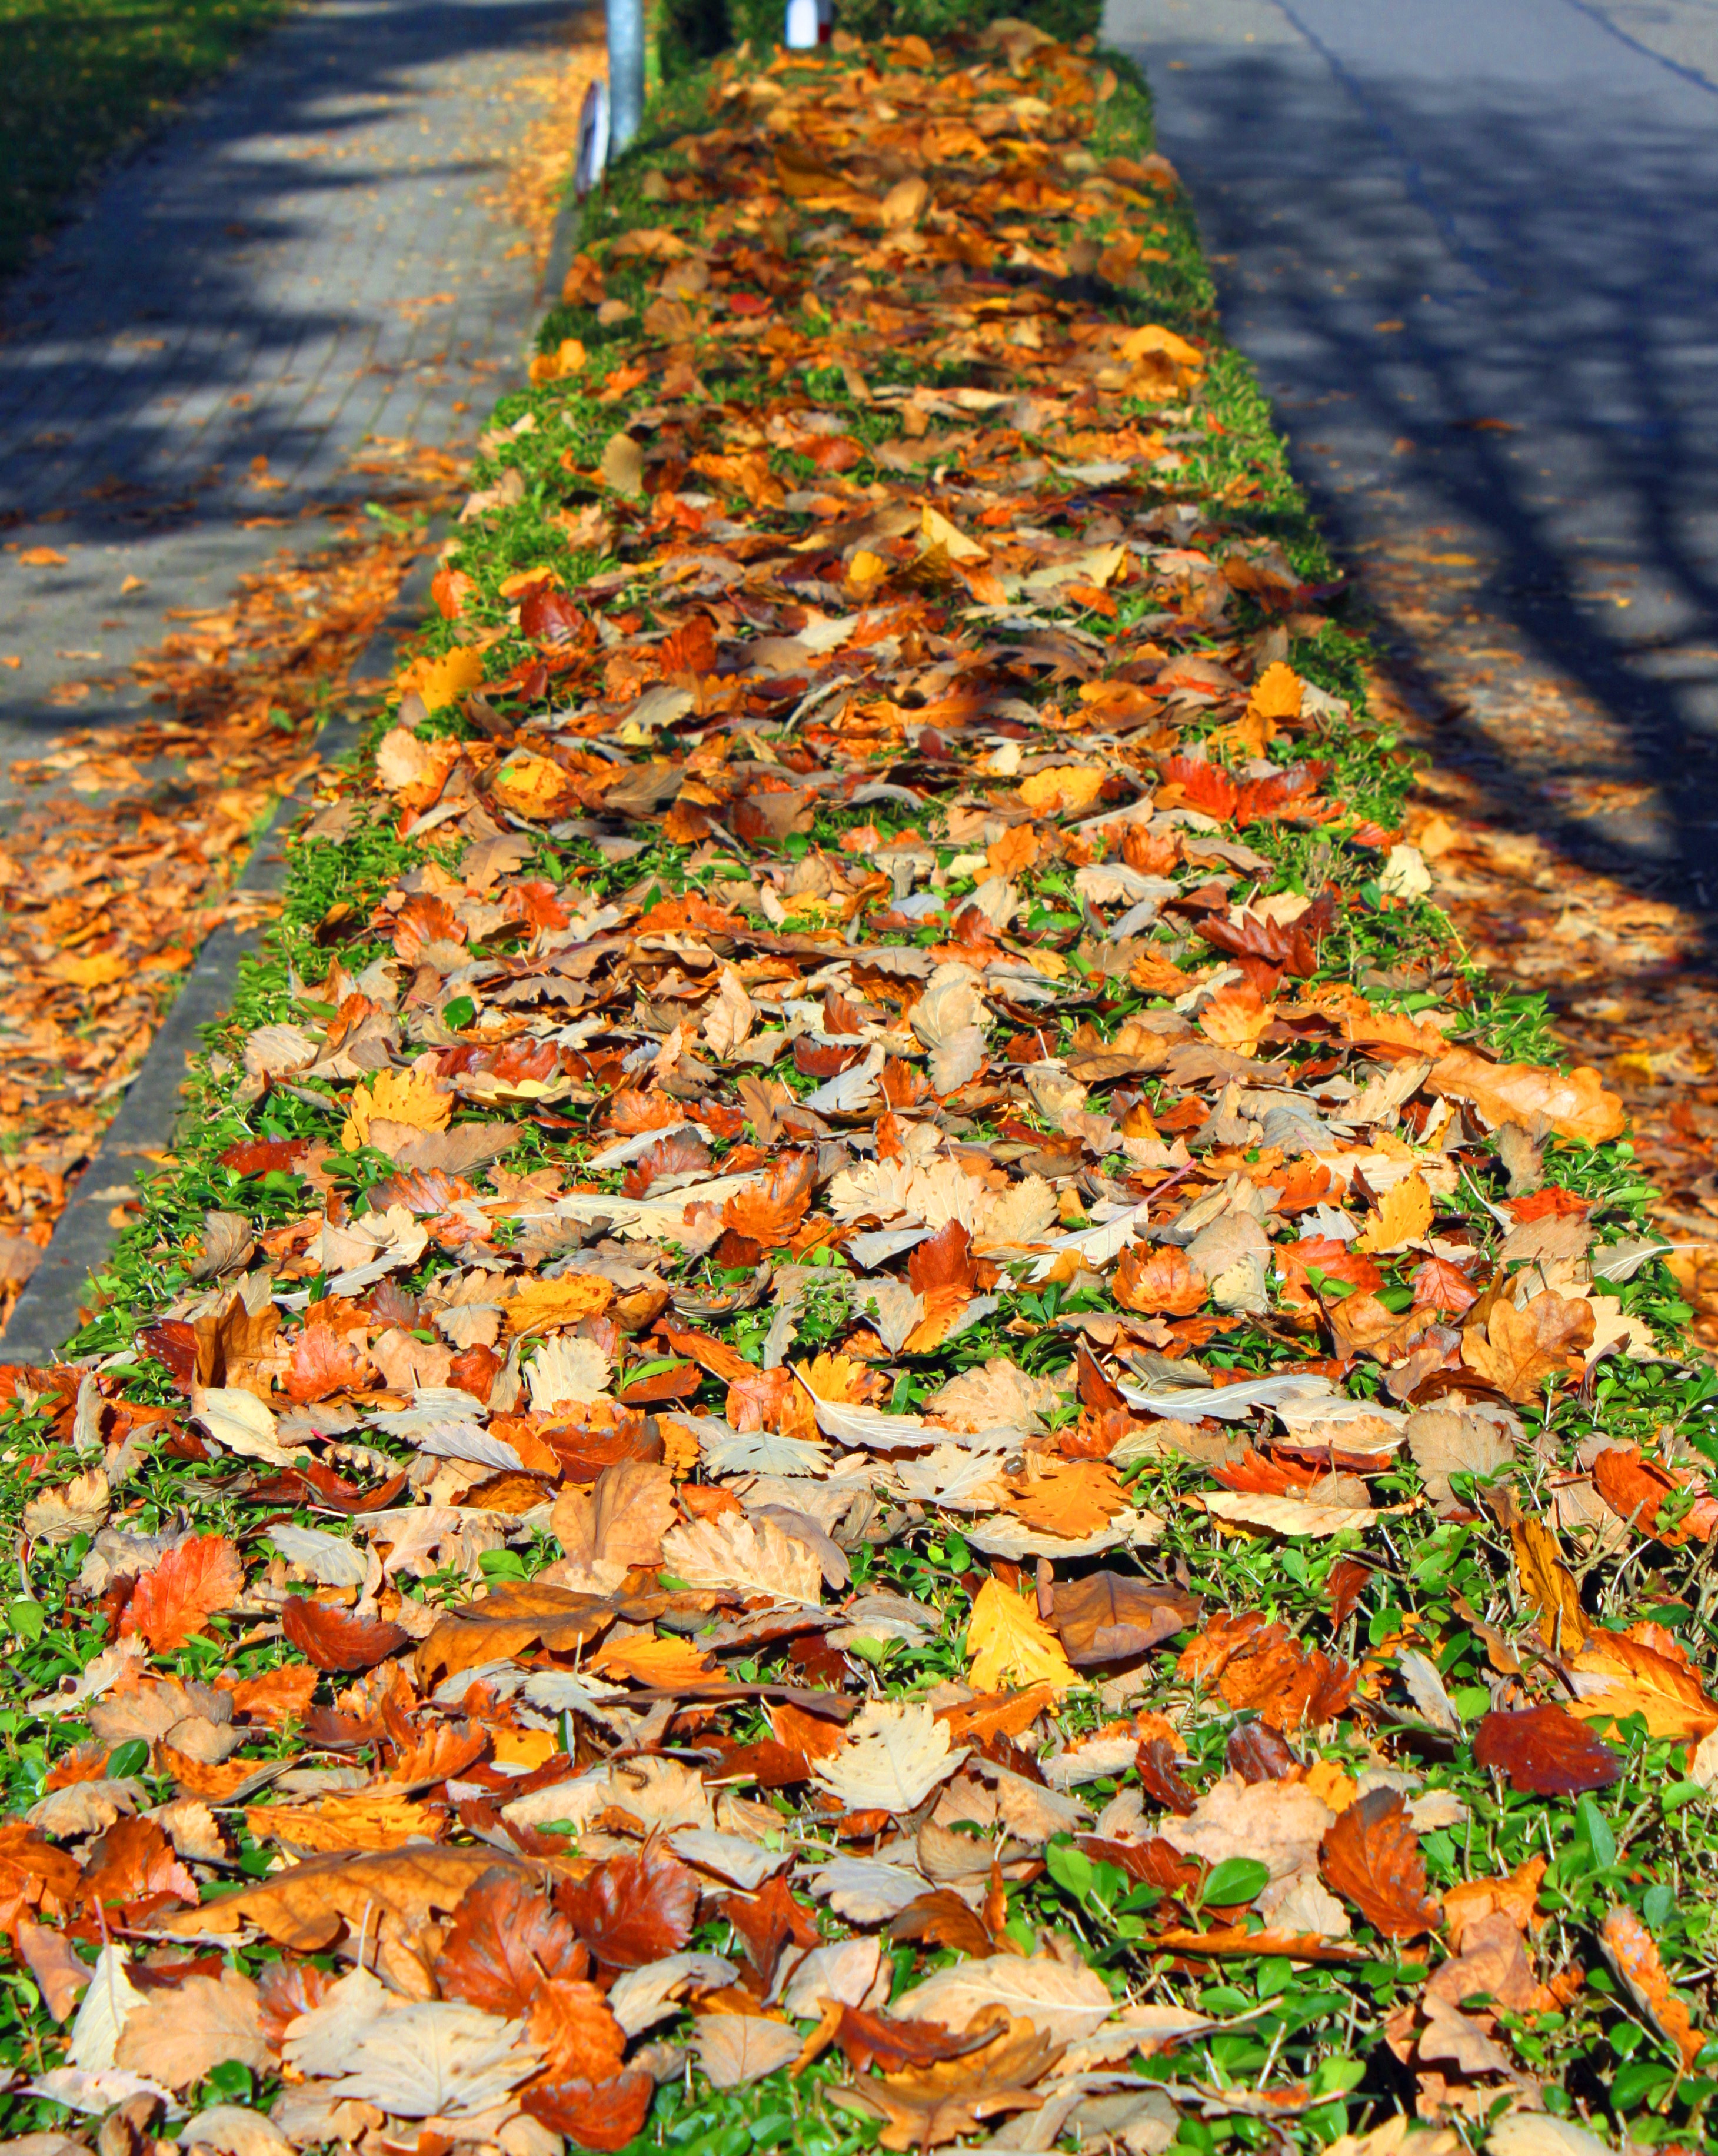
tree, nature, forest, plant, leaf, flower, dish, food, produce, autumn, season, leaves, fall color, autumn forest, golden autumn, chestnut leaves